Ker-Feal

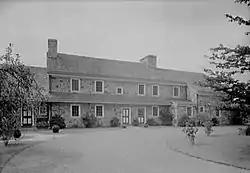

Ker-Feal, built in 1775, is an historic fieldstone dwelling that is located in West Pikeland Township, Pennsylvania. It was listed on the National Register of Historic Places on November 7, 2003.